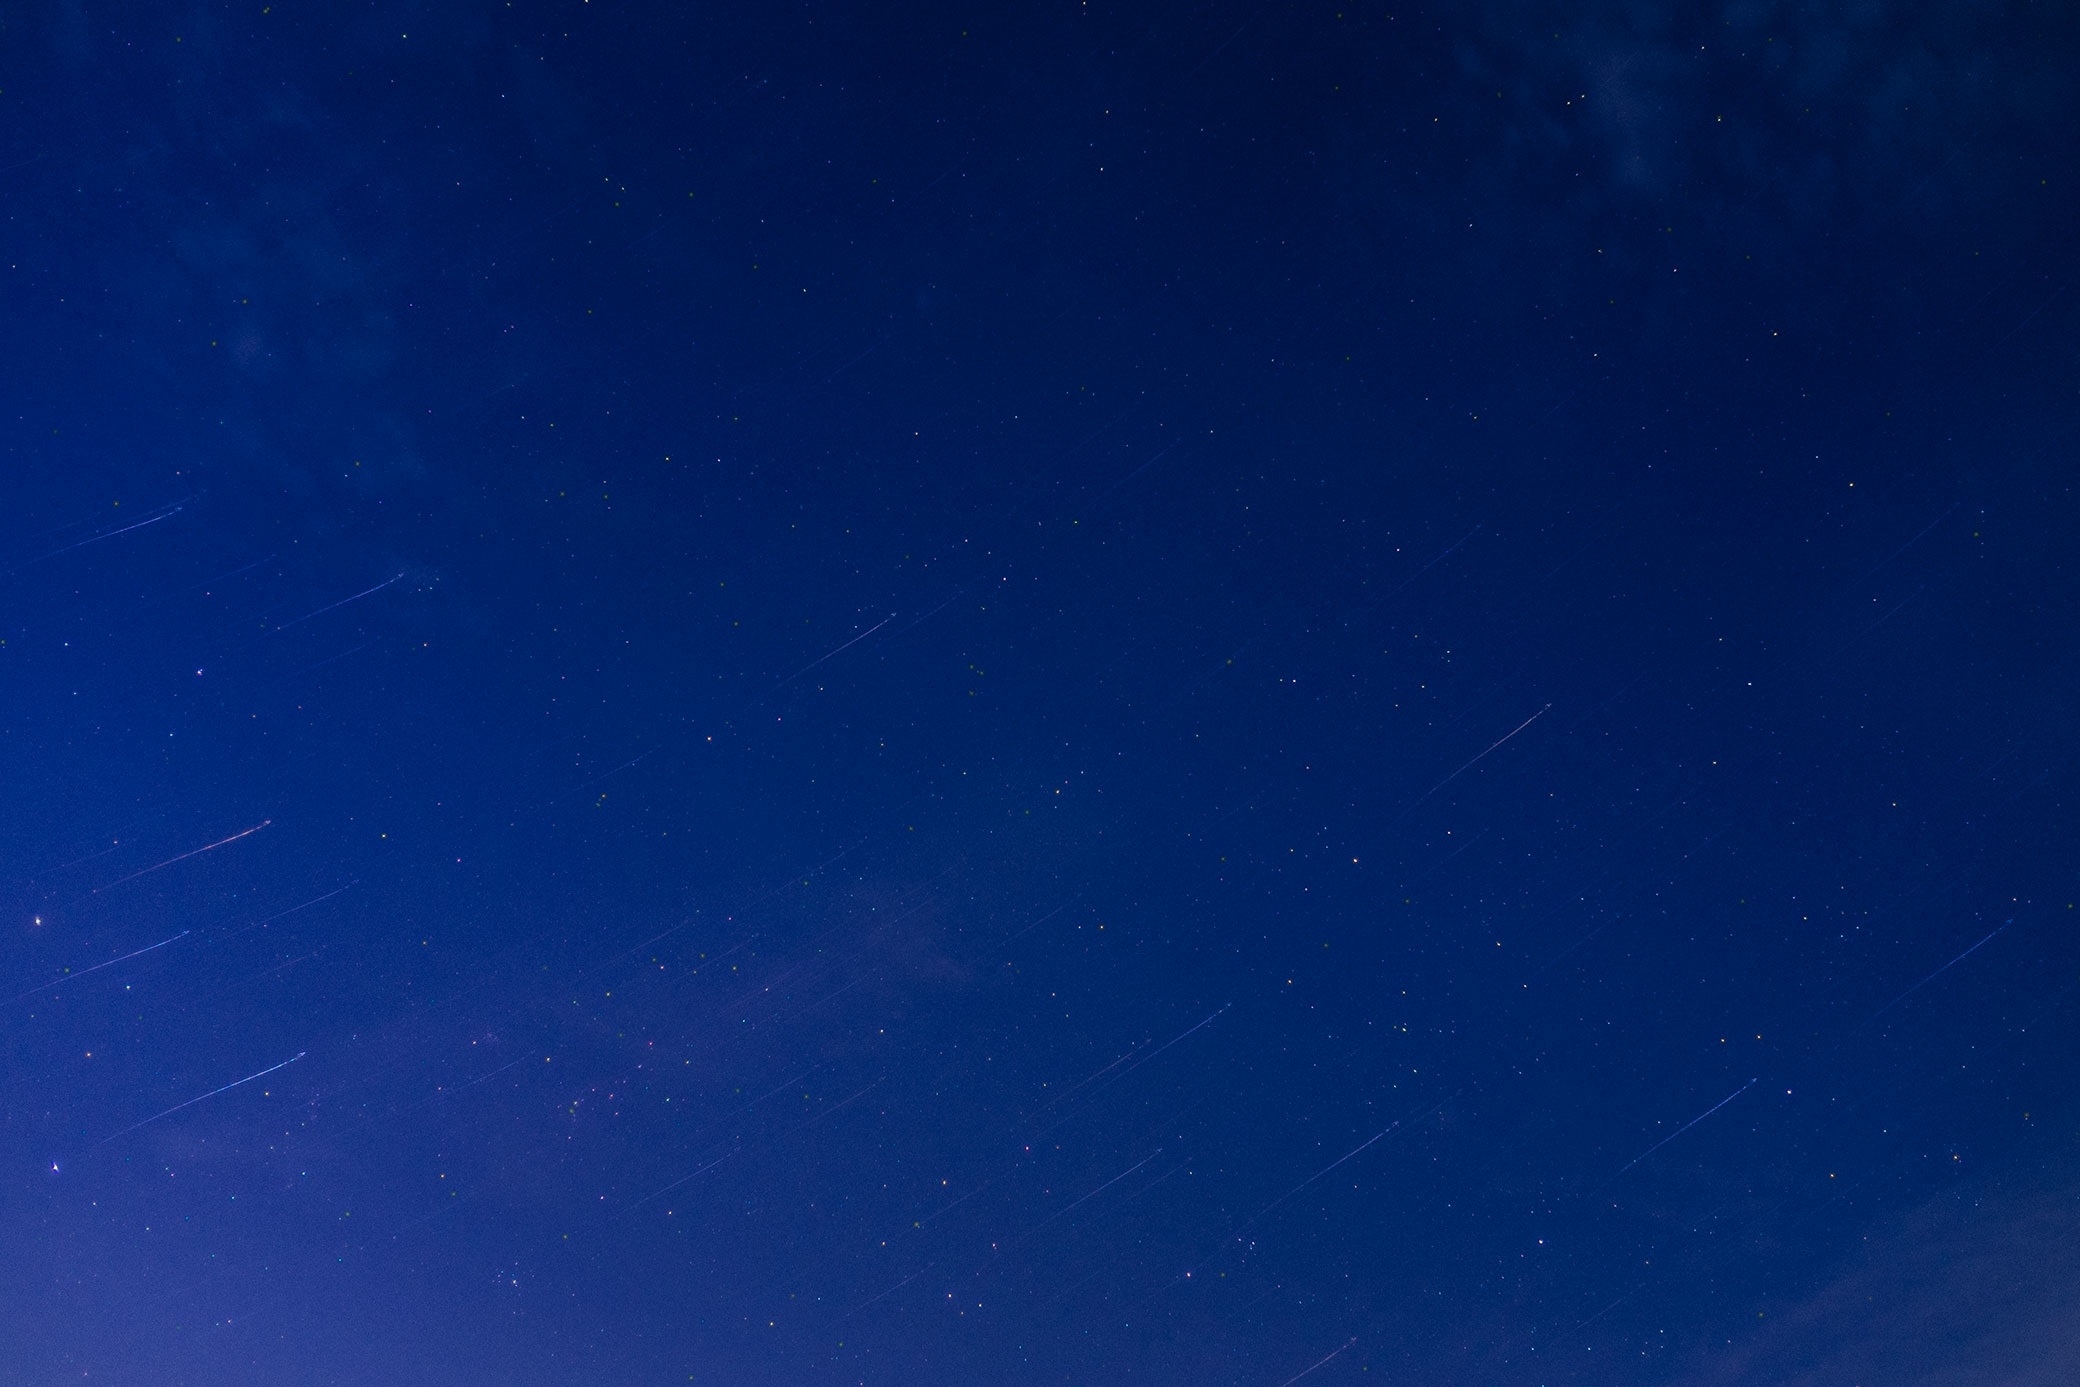
sky, night, star, atmosphere, outer space, astronomy, astronomical object